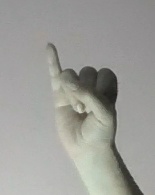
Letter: meem